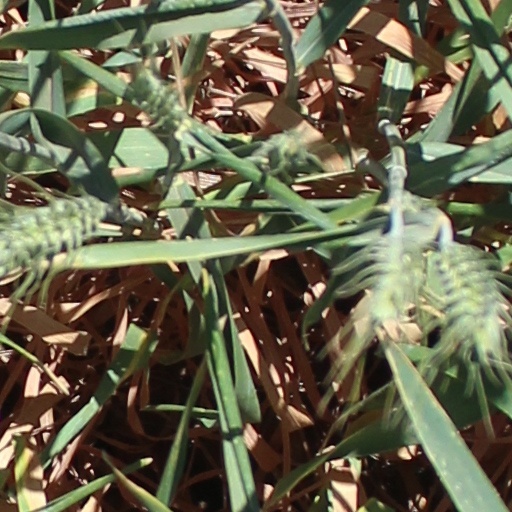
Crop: wheat